Chaklong

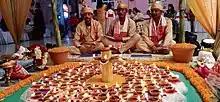
Three Ahom priests (Molung) during Chaklang

During the ceremony, the bridegroom is seated in the courtyard, while the bride is brought in to circle him seven times before taking her place beside him. Subsequently, they both rise and move to a private room, shielded from the guests. Here, one end of a cloth is tied around the bride's neck, while the other end is fastened to the bridegroom's waist. They walk together to a corner of the room where nine vessels filled with water are arranged on plantain leaves. The Siring phukam, or master of ceremonies, recites from the 'Choklong puthi,' and three cups containing milk, honey, and rice frumenty are presented for the bride and bridegroom to inhale.